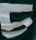
Number: 5